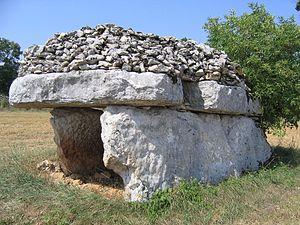
Description: Dolmen du Verdier, Commune de Durbans Lot, France Source: Hugo Soria Licence: fr:GFDL Hugo Soria
Durbans est une commune française, située dans le département du Lot en région Occitanie.